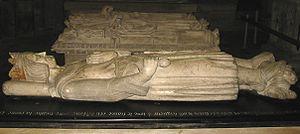
Charles d'Anjou, roi de Naples et de Sicile, est le dernier fils du roi de France Louis VIII et de Blanche de Castille. Comte d’Anjou et du Maine, il devient comte de Provence par son mariage avec Béatrice de Provence en 1246. Il accompagne son frère Louis IX pendant la septième croisade en 1248.